Jóhann Hjartarson

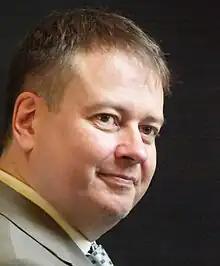
Jóhann Hjartarson in Berlin, 2010

Jóhann Hjartarson (born 8 February 1963) is an Icelandic chess grandmaster and lawyer. He is a six-time Icelandic Chess Champion and a two-time Nordic Chess Champion. With occasional brief interruptions, he was the highest-rated Icelandic player from January 1989 to March 2015.